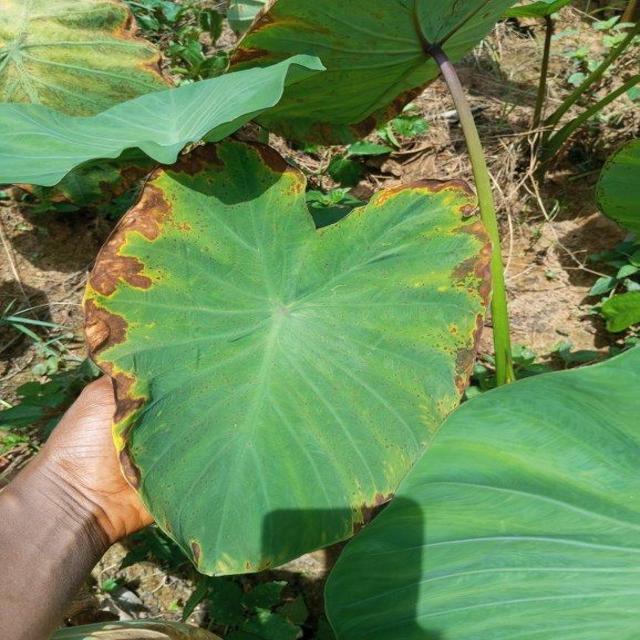
Label: Mid_Blight